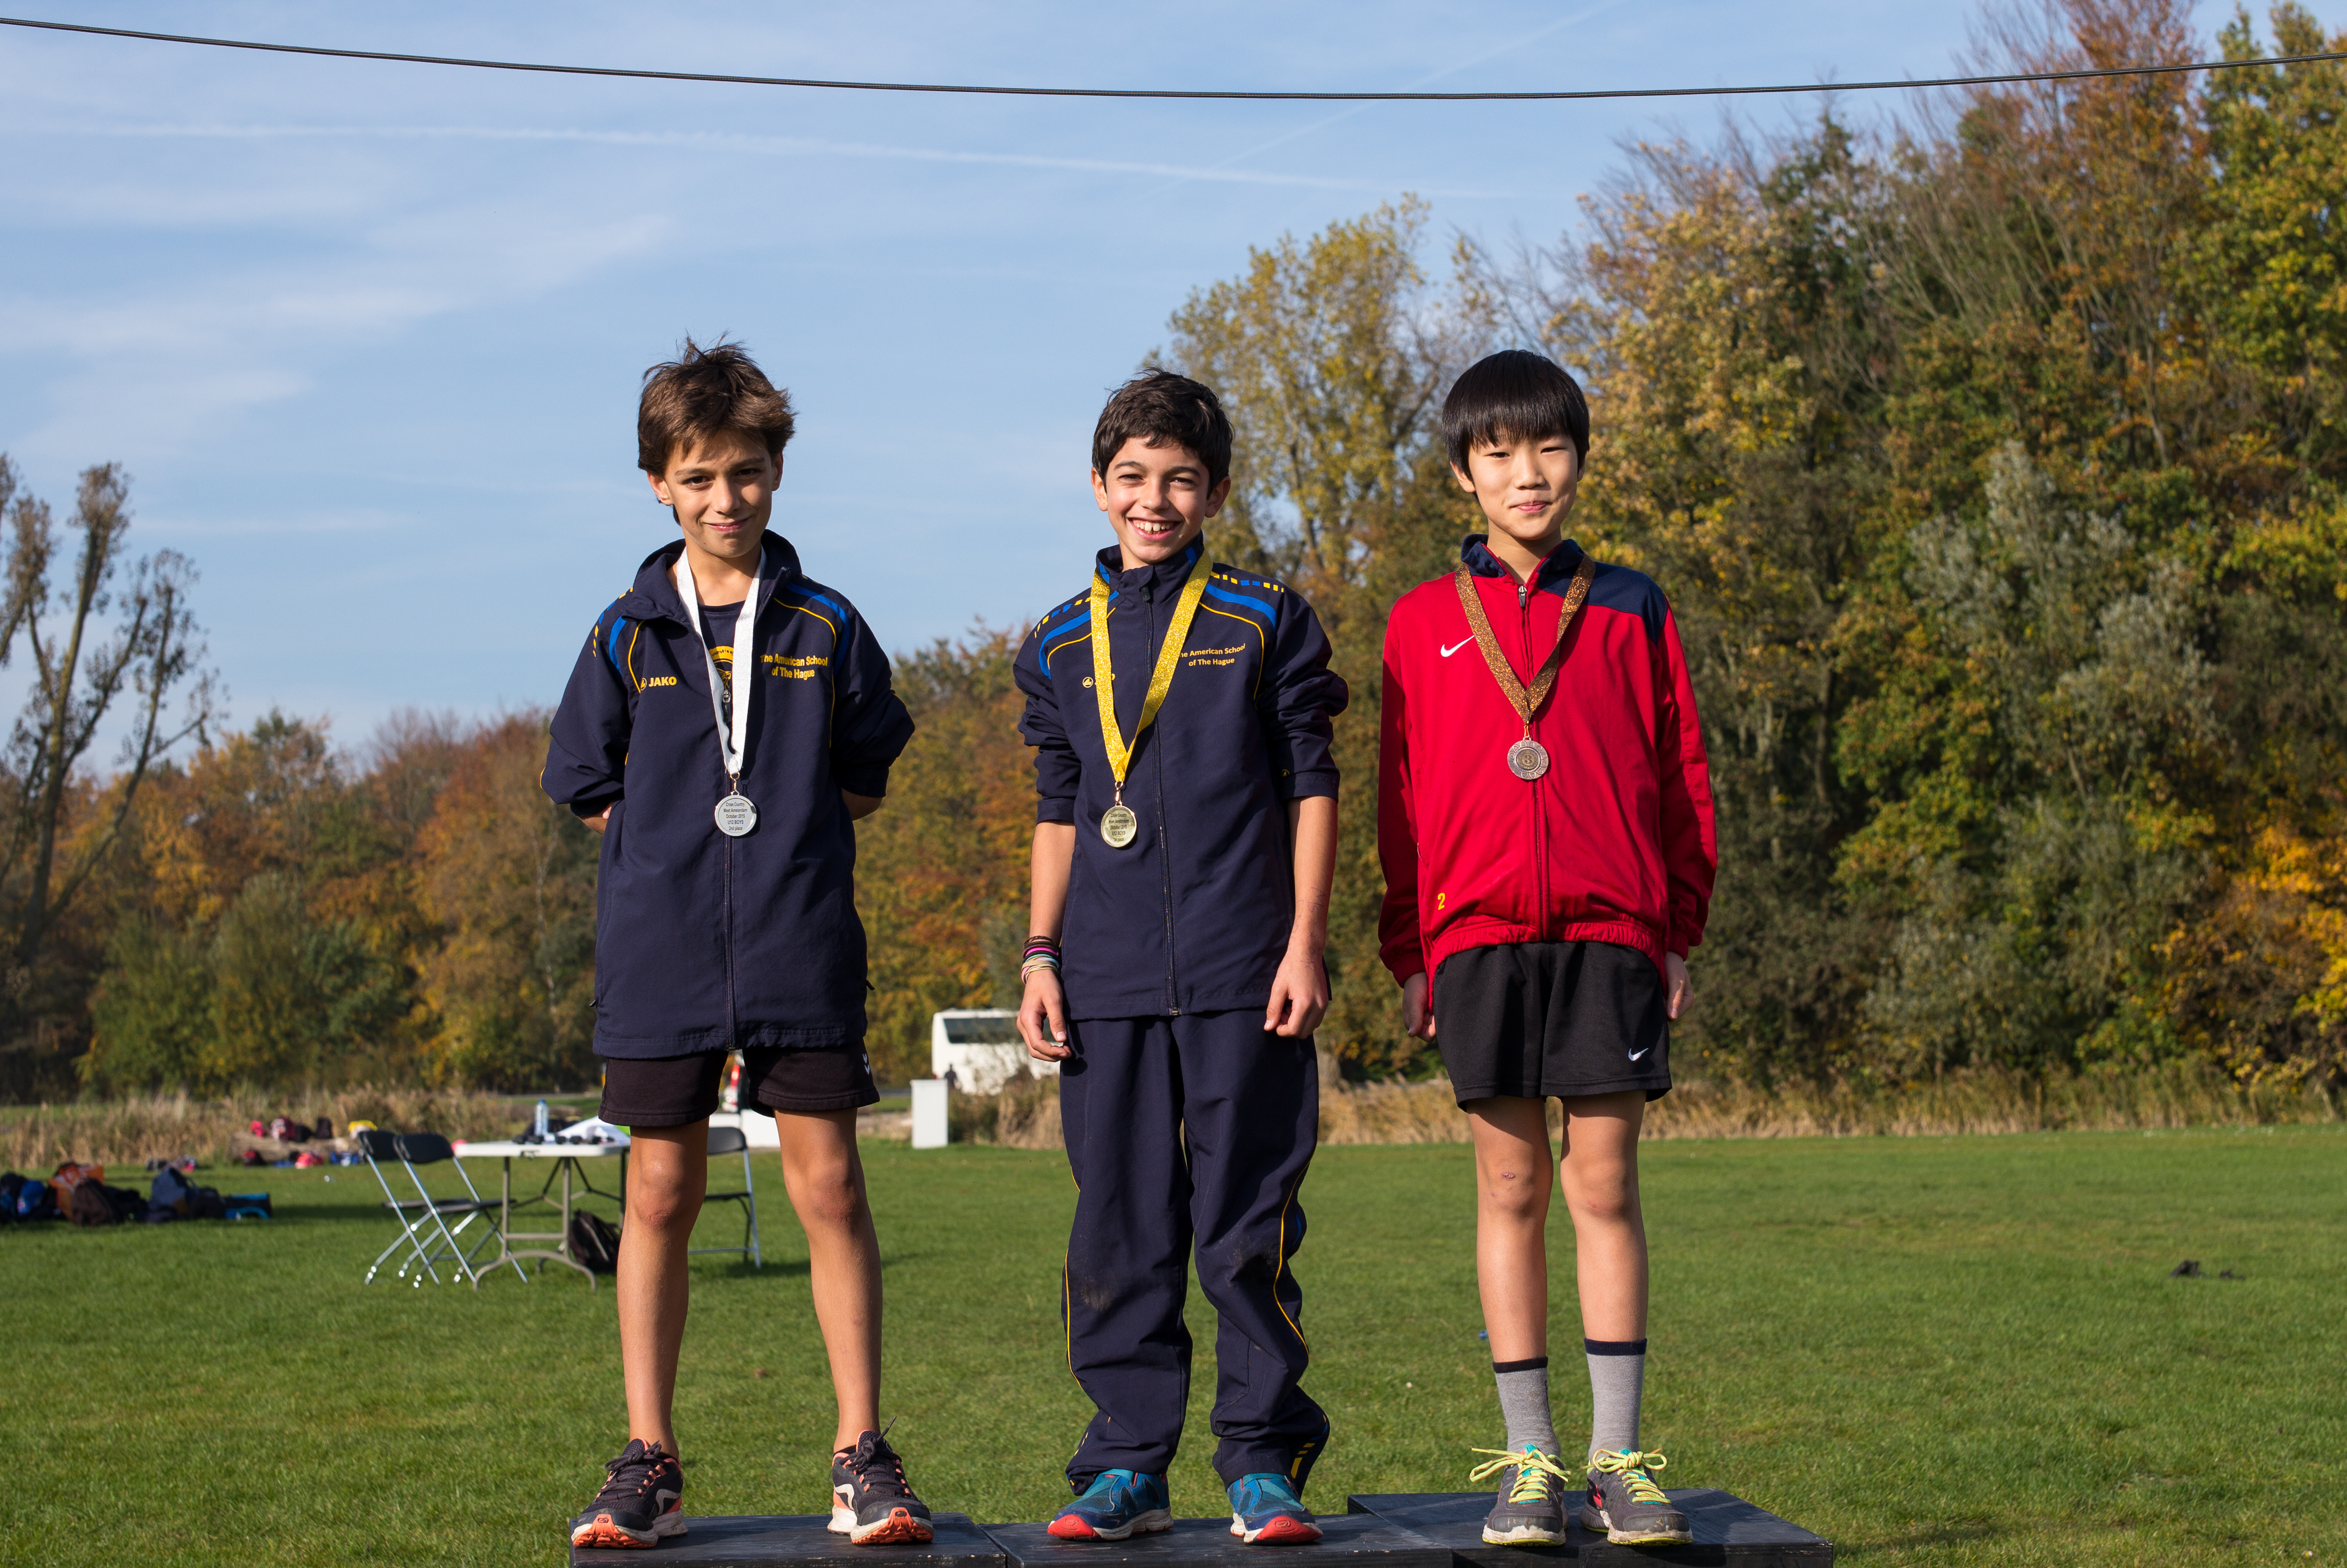
running, country, europe, high, park, cross, ash, race, competition, woods, ceremony, holland, hague, amsterdam, netherlands, international, girls, m, team, sports, dutch, boys, 50, school, runners, junior, leica, 240, summilux, varsity, meet, tournament, bos, isa, amsterdamse, awards, medals, endurance sports, competition event